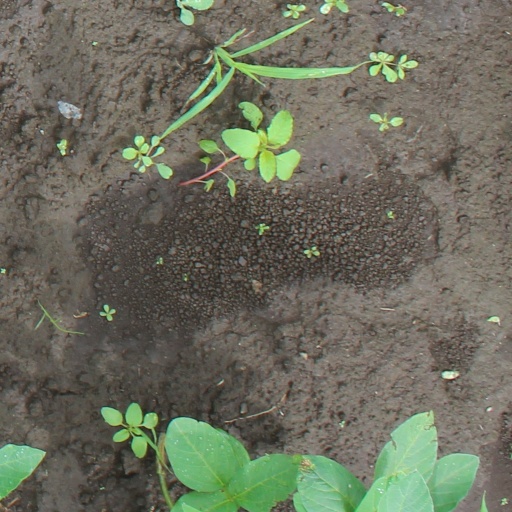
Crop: soybean